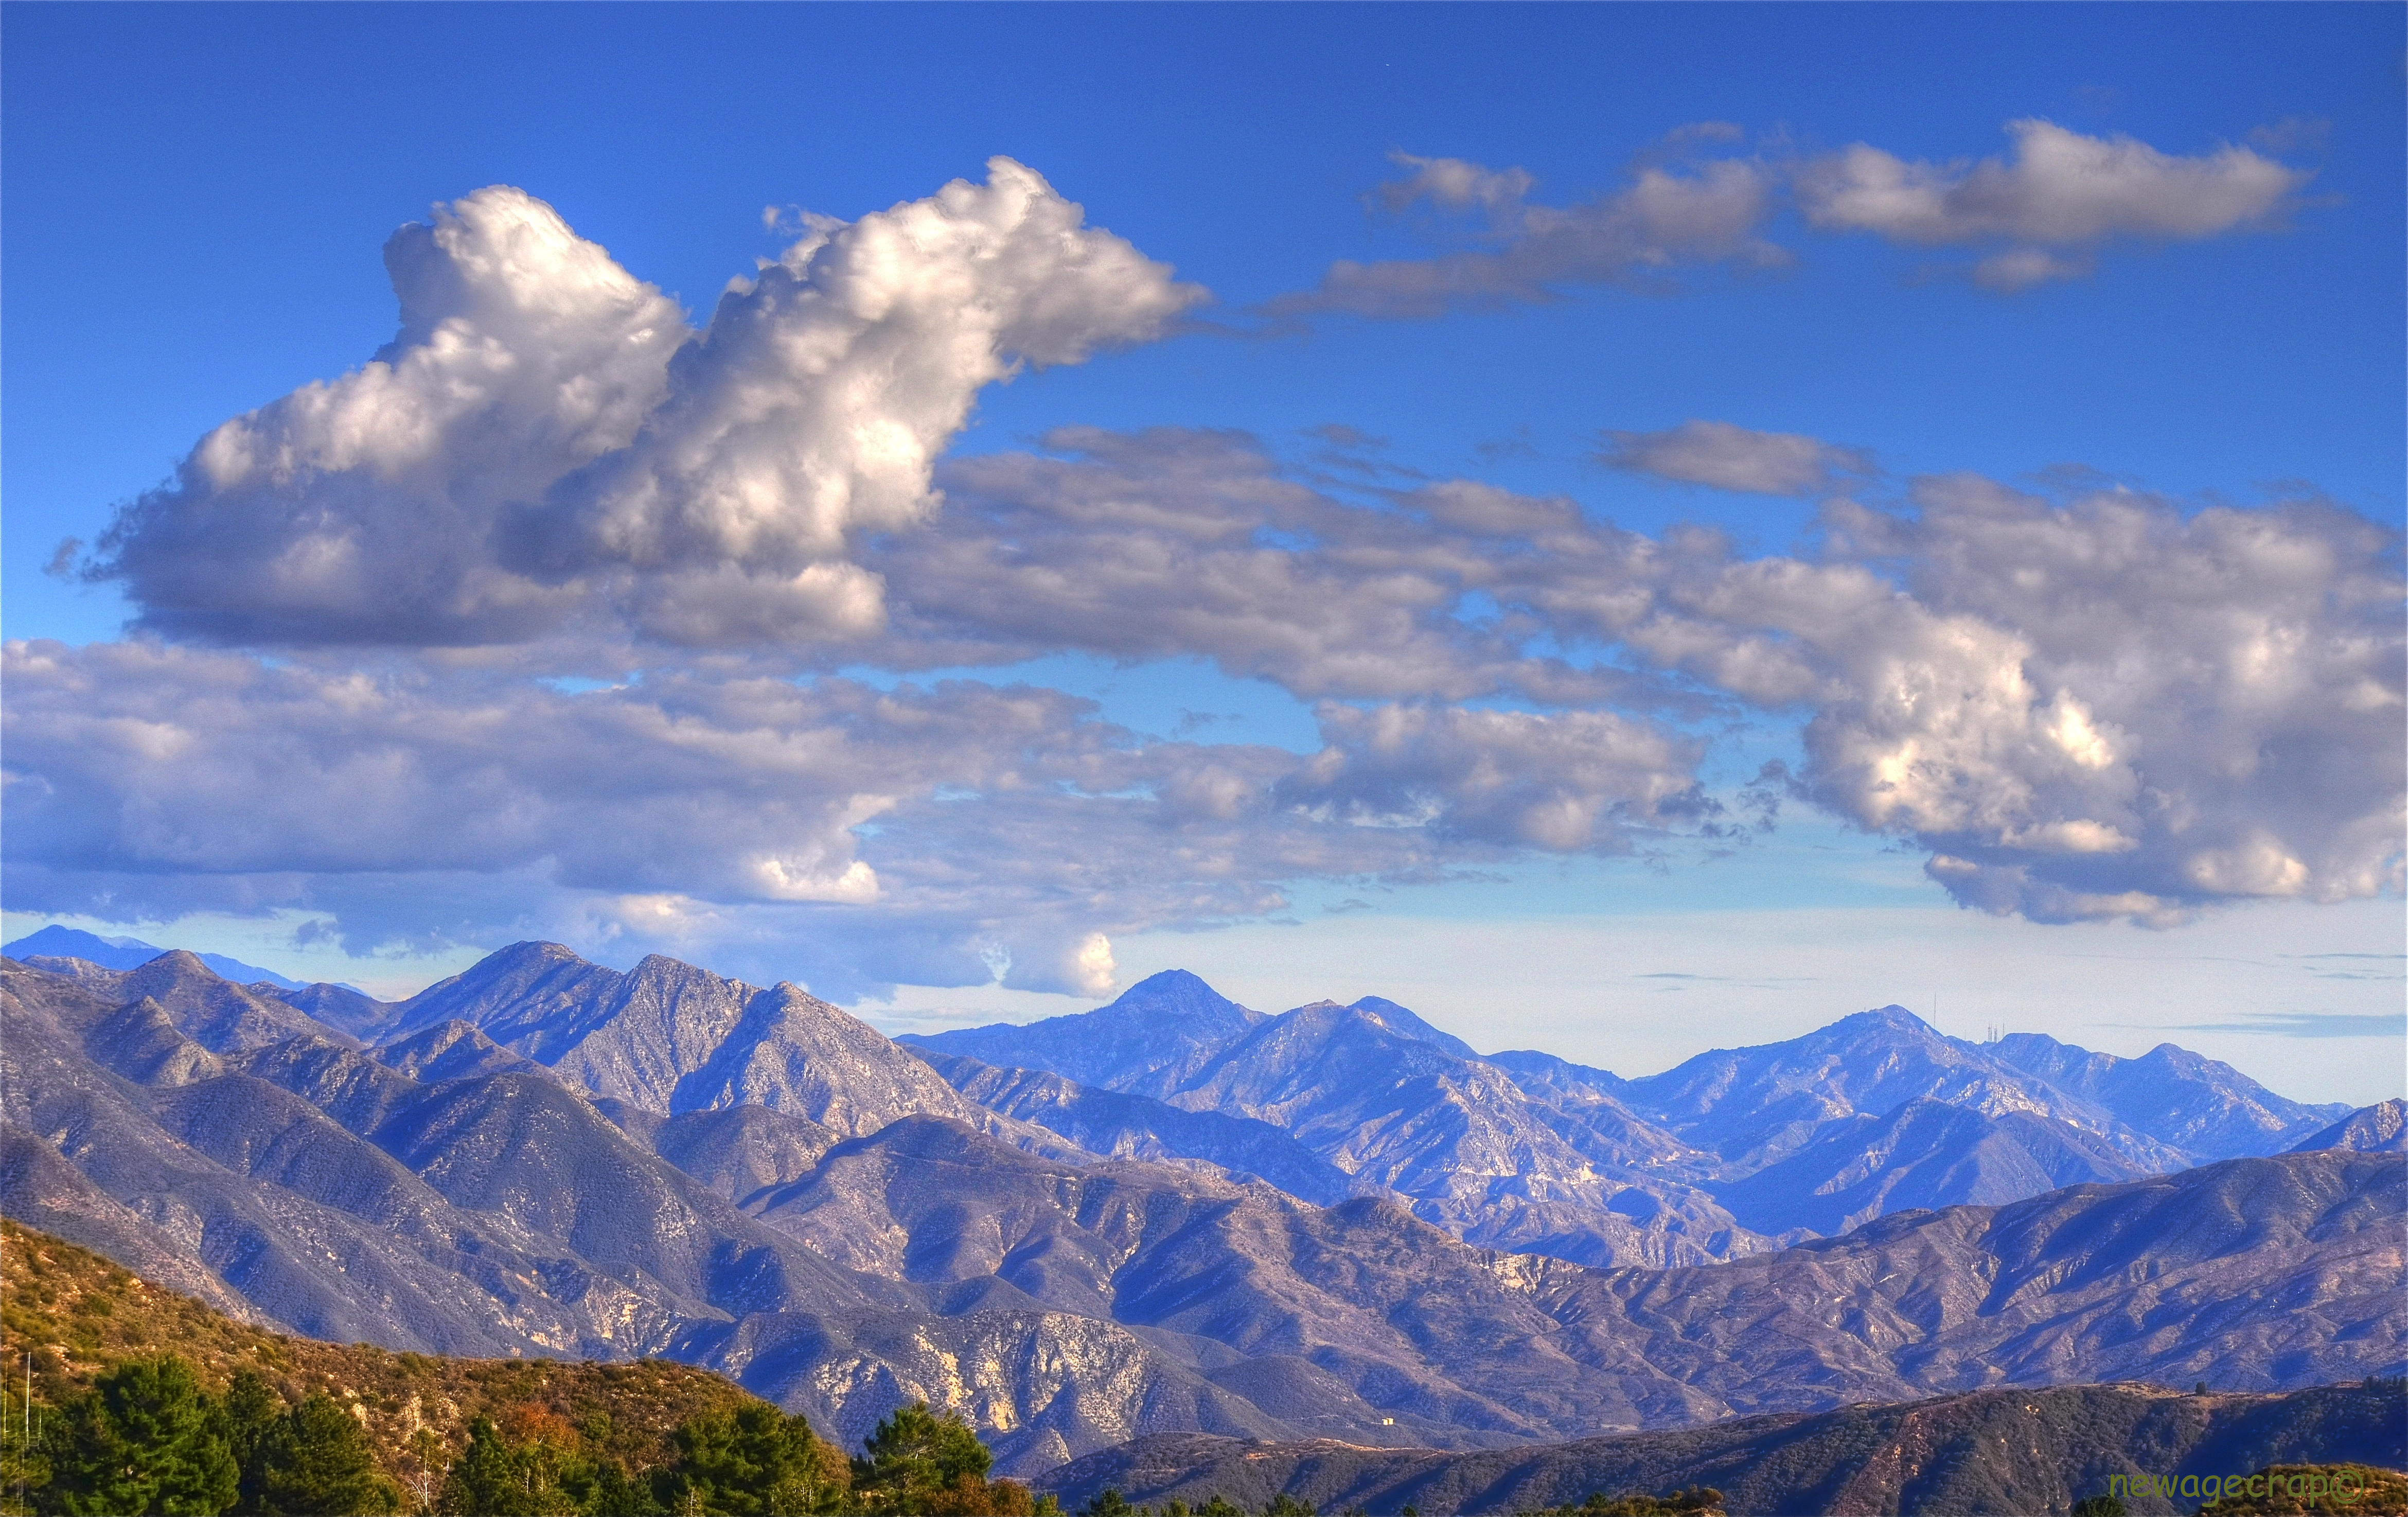
landscape, nature, wilderness, mountain, snow, cloud, sky, meadow, valley, mountain range, cumulus, nikon, california, ridge, plain, alps, plateau, socal, southerncalifornia, fell, nikond5100, sangabrielmountains, losangelescounty, santaclarita, newhall, landform, santasusanamountains, meteorological phenomenon, geographical feature, mountainous landforms